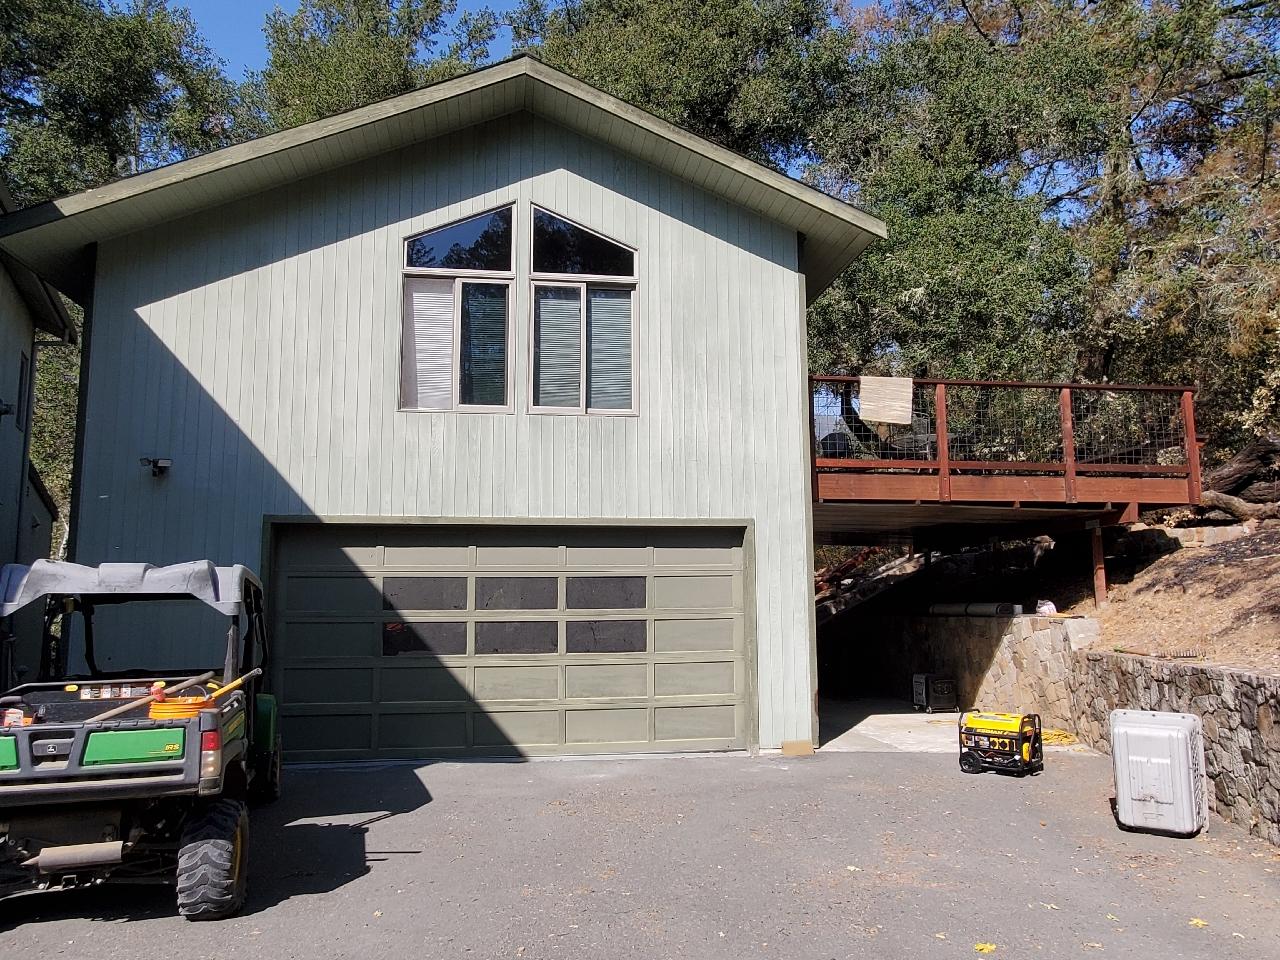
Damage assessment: no_damage